Imayam

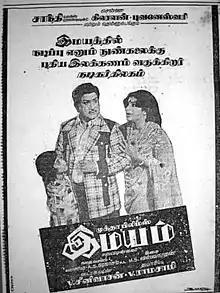
Poster

Imayam is a 1979 Indian Tamil-language film, directed by Muktha Srinivasan and produced by Muktha Ramaswamy. The film stars Sivaji Ganesan, Srividya, Jai Ganesh and Thengai Srinivasan. The film also marked the on-screen debut for Kannada actress Malashri as a child artist. It was released on 21 July 1979.